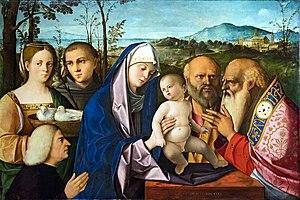
Francesco Bissolo, est un peintre italien qui a été actif de la fin du XVᵉ et du début du XVIᵉ siècle.